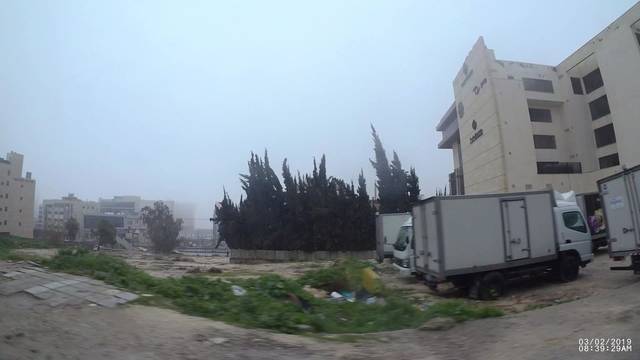
Region: Jordan
Coordinates: 31.962, 35.876